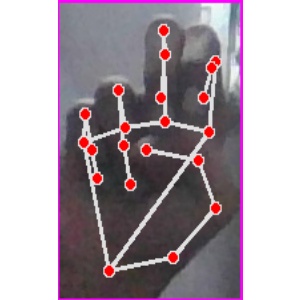
अक्षर: ह